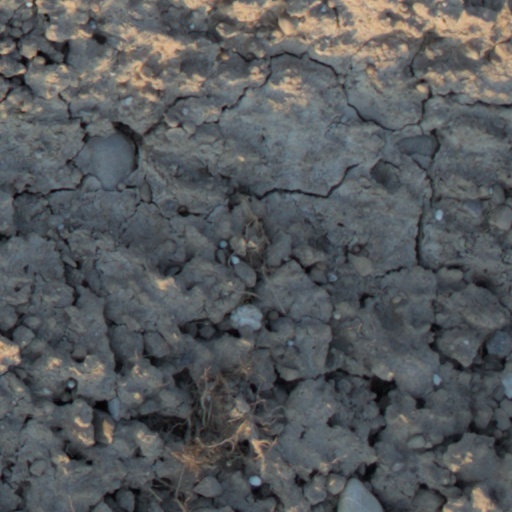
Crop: wheat